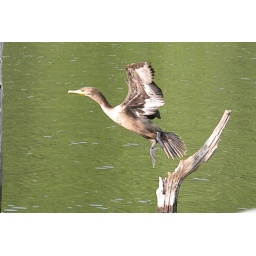
This bird was resting on a tree top sticking up in the lake.